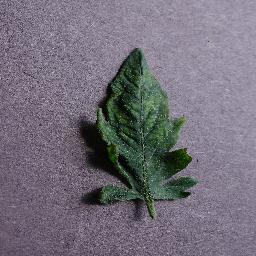
Label: Tomato___Tomato_mosaic_virus